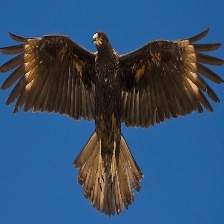
Species: STRIATED CARACARA
Scientific name: PHALCOBOENUS AUSTRALIS